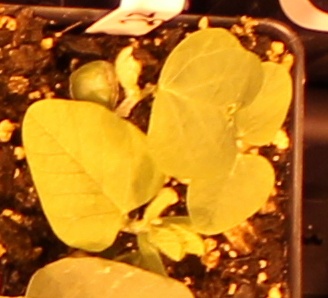
Label: Soybean